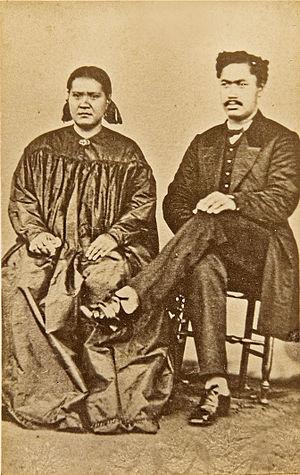
Portrait de la Reine de l'île de Bora Bora, la fille aînée de la Reine Pomare de Tahiti (1813-1877) et son mari. Ils siègent tous deux. Il porte des vêtements européens, les jambes croisées.